817 series

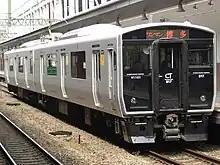
Set V1101 at Hakata Station in April 2007

Four fourth-batch two-car 817-1100 series sets (V1101 to V1104) were delivered to Nōgata depot in March 2007 to provide increased capacity on the Fukuhoku Yutaka Line. These were based on the earlier 817-1000 series, but with larger LED destination indicators on the cab ends.